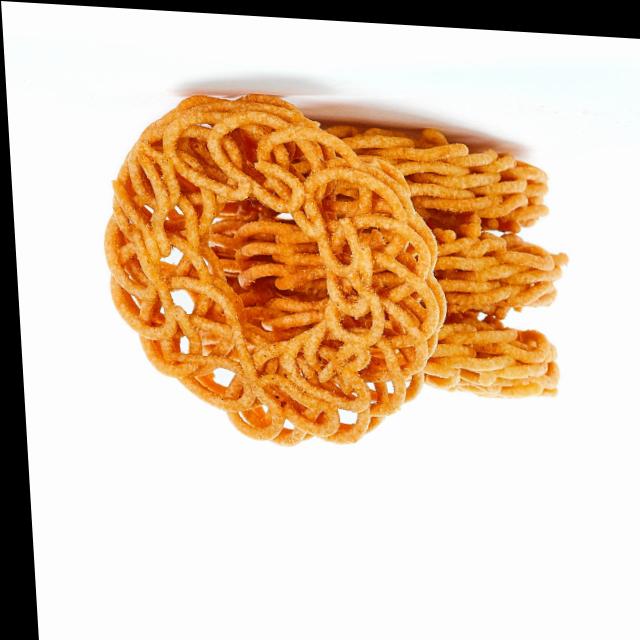
Dish: jalebi